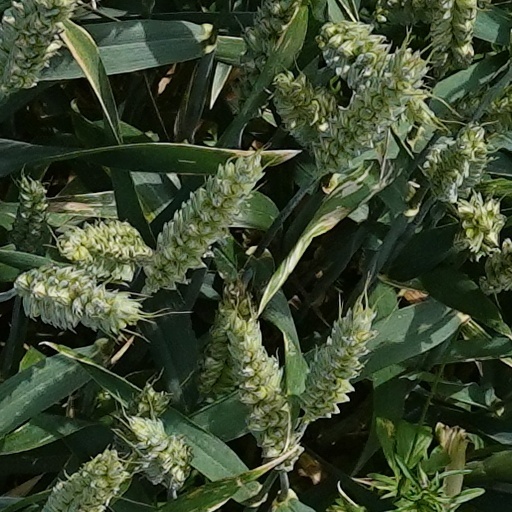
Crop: wheat